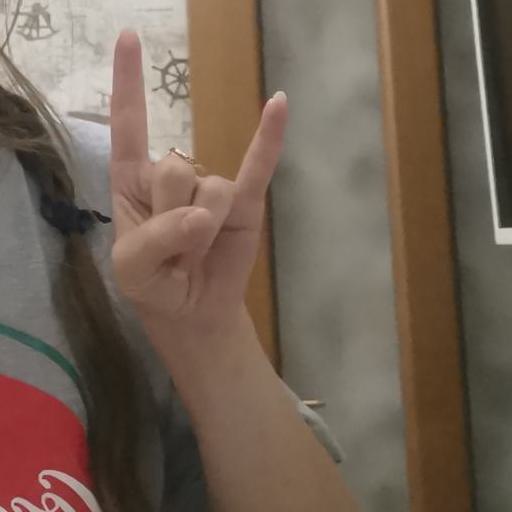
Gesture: rock